Cemeteries of Nantes

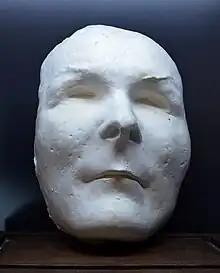
Charette's death mask (mask from the second cast by Cazane - 12 germinal, an IV) - Historial de Vendée - Les Lucs-sur-Boulogne, Vendée.

The two Christian martyrs Saint Donatien and Saint Rogatien, buried with their ancestors, exemplify this. Indeed, Christians opted for inhumation; they oriented the coffins eastward, towards Jerusalem and the rising sun. This Christian ritual strongly influenced the funeral history in Nantes. The remains of Merovingian graves have been discovered at the locations of Maréchal-Foch Square, Argentré Street, Labouchère Street, and in the garden of the Minée house (near Georges-Clemenceau Street). At the time, pagan culture was still a significant presence in the area. The public cemetery was situated between the Erdre and the current Moquechien and Jeanne-d'Arc streets, and the Bourgneuf district. Another cemetery was in the area currently occupied by Saint-Similien church and Martray Square. Adjacent to pagan tombs was a stele dedicated to a martyr.